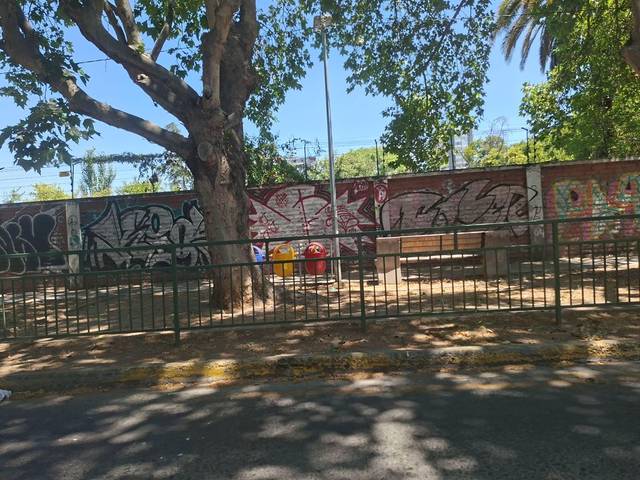
Region: Chile
Coordinates: -33.482, -70.654